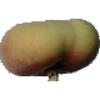
Label: peach_flat